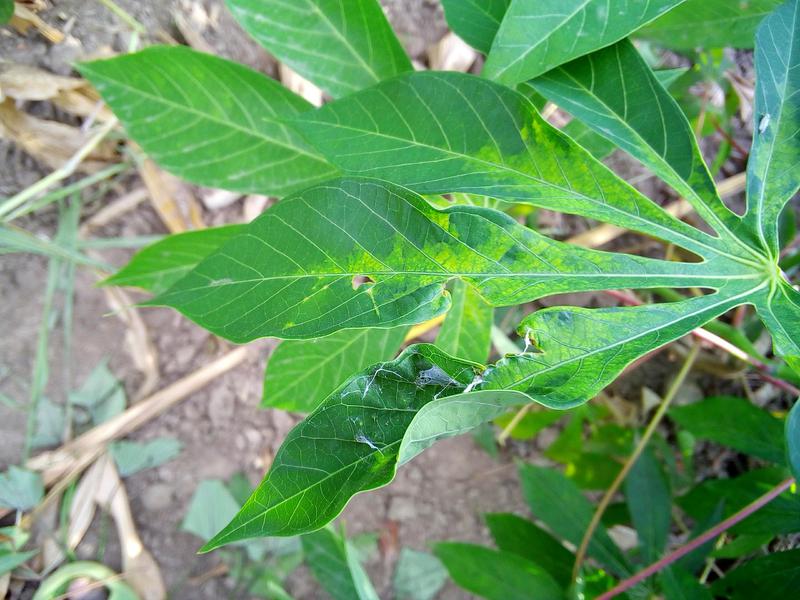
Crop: cassava
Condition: mosaic_disease